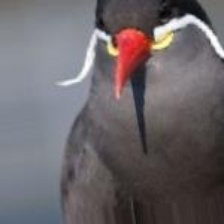
Species: INCA TERN
Scientific name: LAROSTERNA INCA